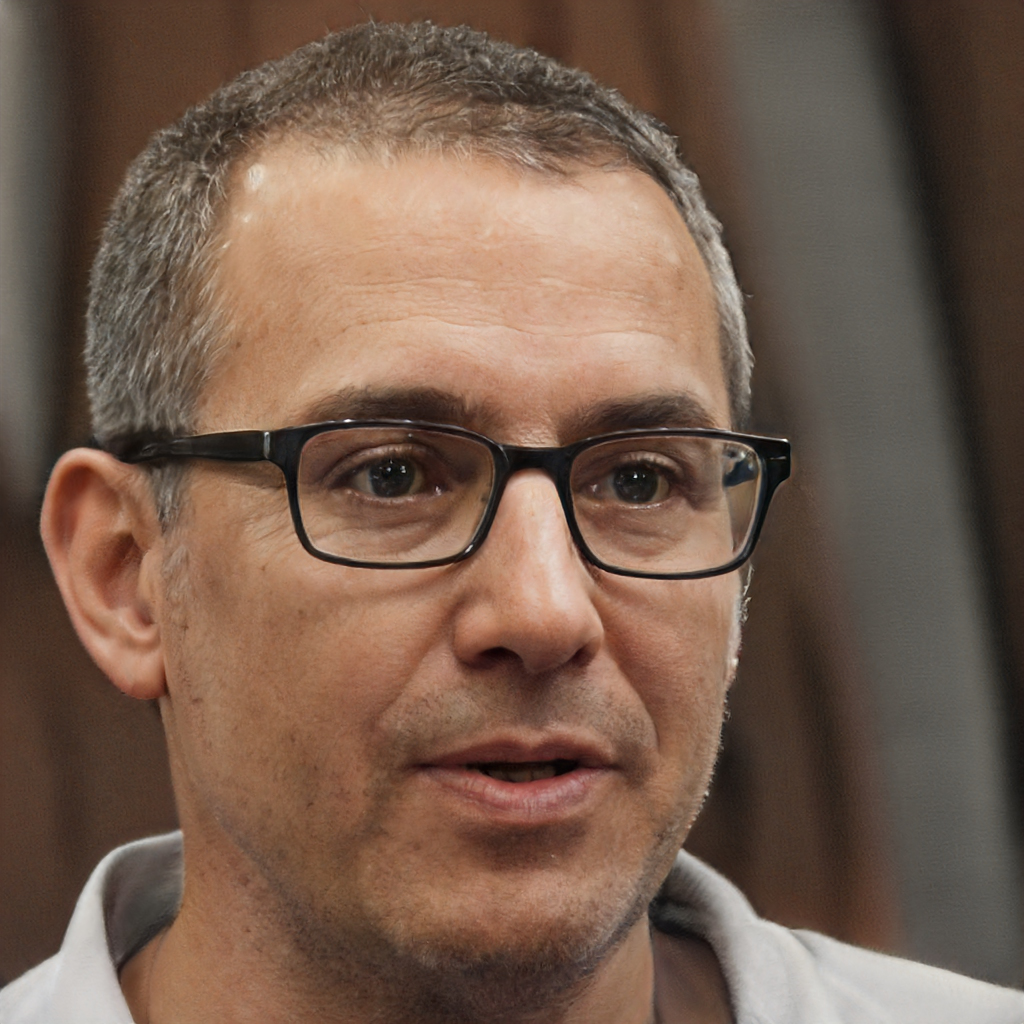
Gender: Male